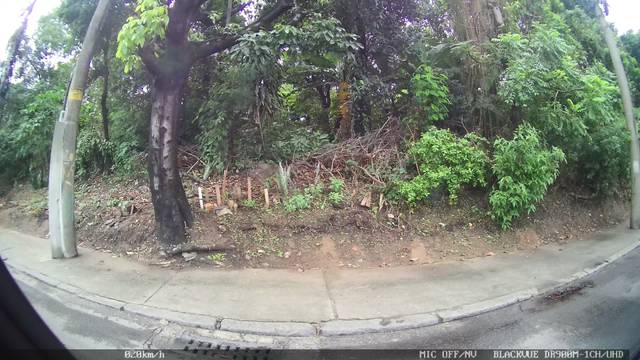
Region: Brazil
Coordinates: -22.887, -43.232